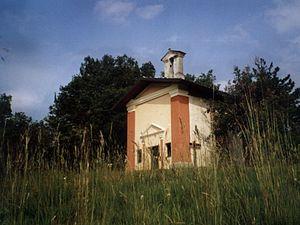
Val della Torre est une commune italienne de la ville métropolitaine de Turin dans la région Piémont en Italie.